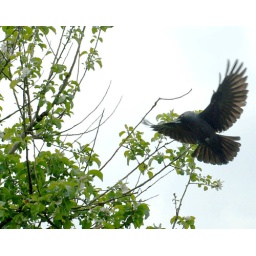
This bird was about to land in the tree but changed its mind